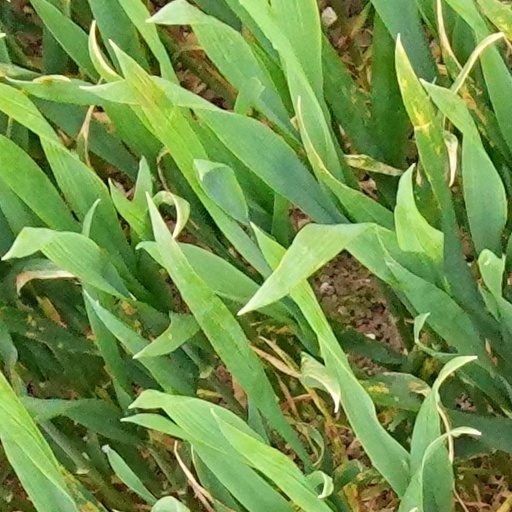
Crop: wheat